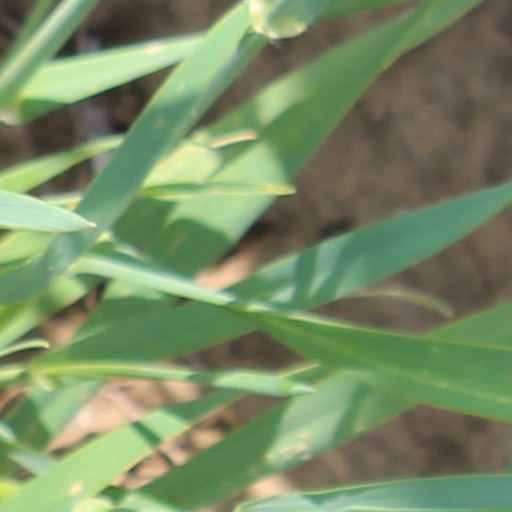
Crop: wheat